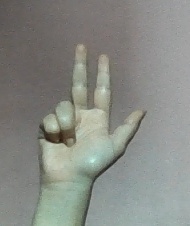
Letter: al